Dusty Hill

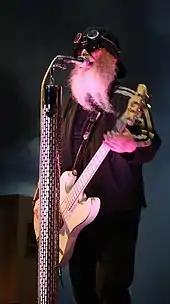
Hill performing in 2008

Hill cited the Cream bassist Jack Bruce and the jazz bassists Stanley Clarke and Charles Mingus as early influences. He said he once played more complicated bass parts, but came to prioritize composition over complexity: "Sometimes you don't even notice the bass – I hate that in a way, but I love that in a way. That's a compliment. That means you've filled in everything and it's right for the song, and you're not standing out where you don't need to be." The "New York Times" described him as a "precise musical mechanic" complementing Gibbons' "showy virtuoso".